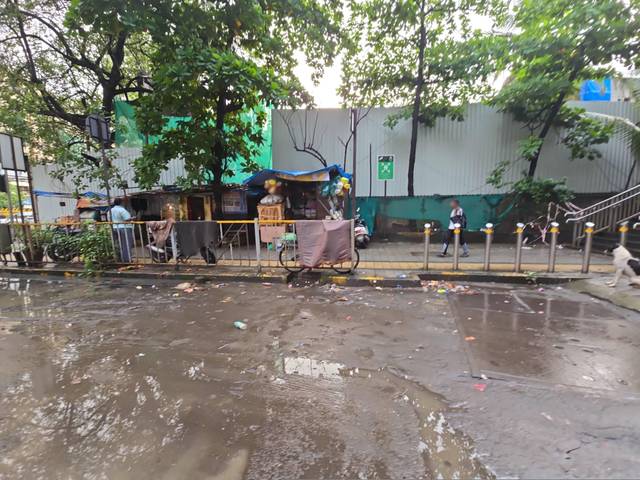
Region: India
Coordinates: 19.196, 72.834